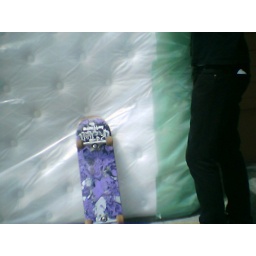
helped bee move a box spring and matress from costco to his house by skateboard